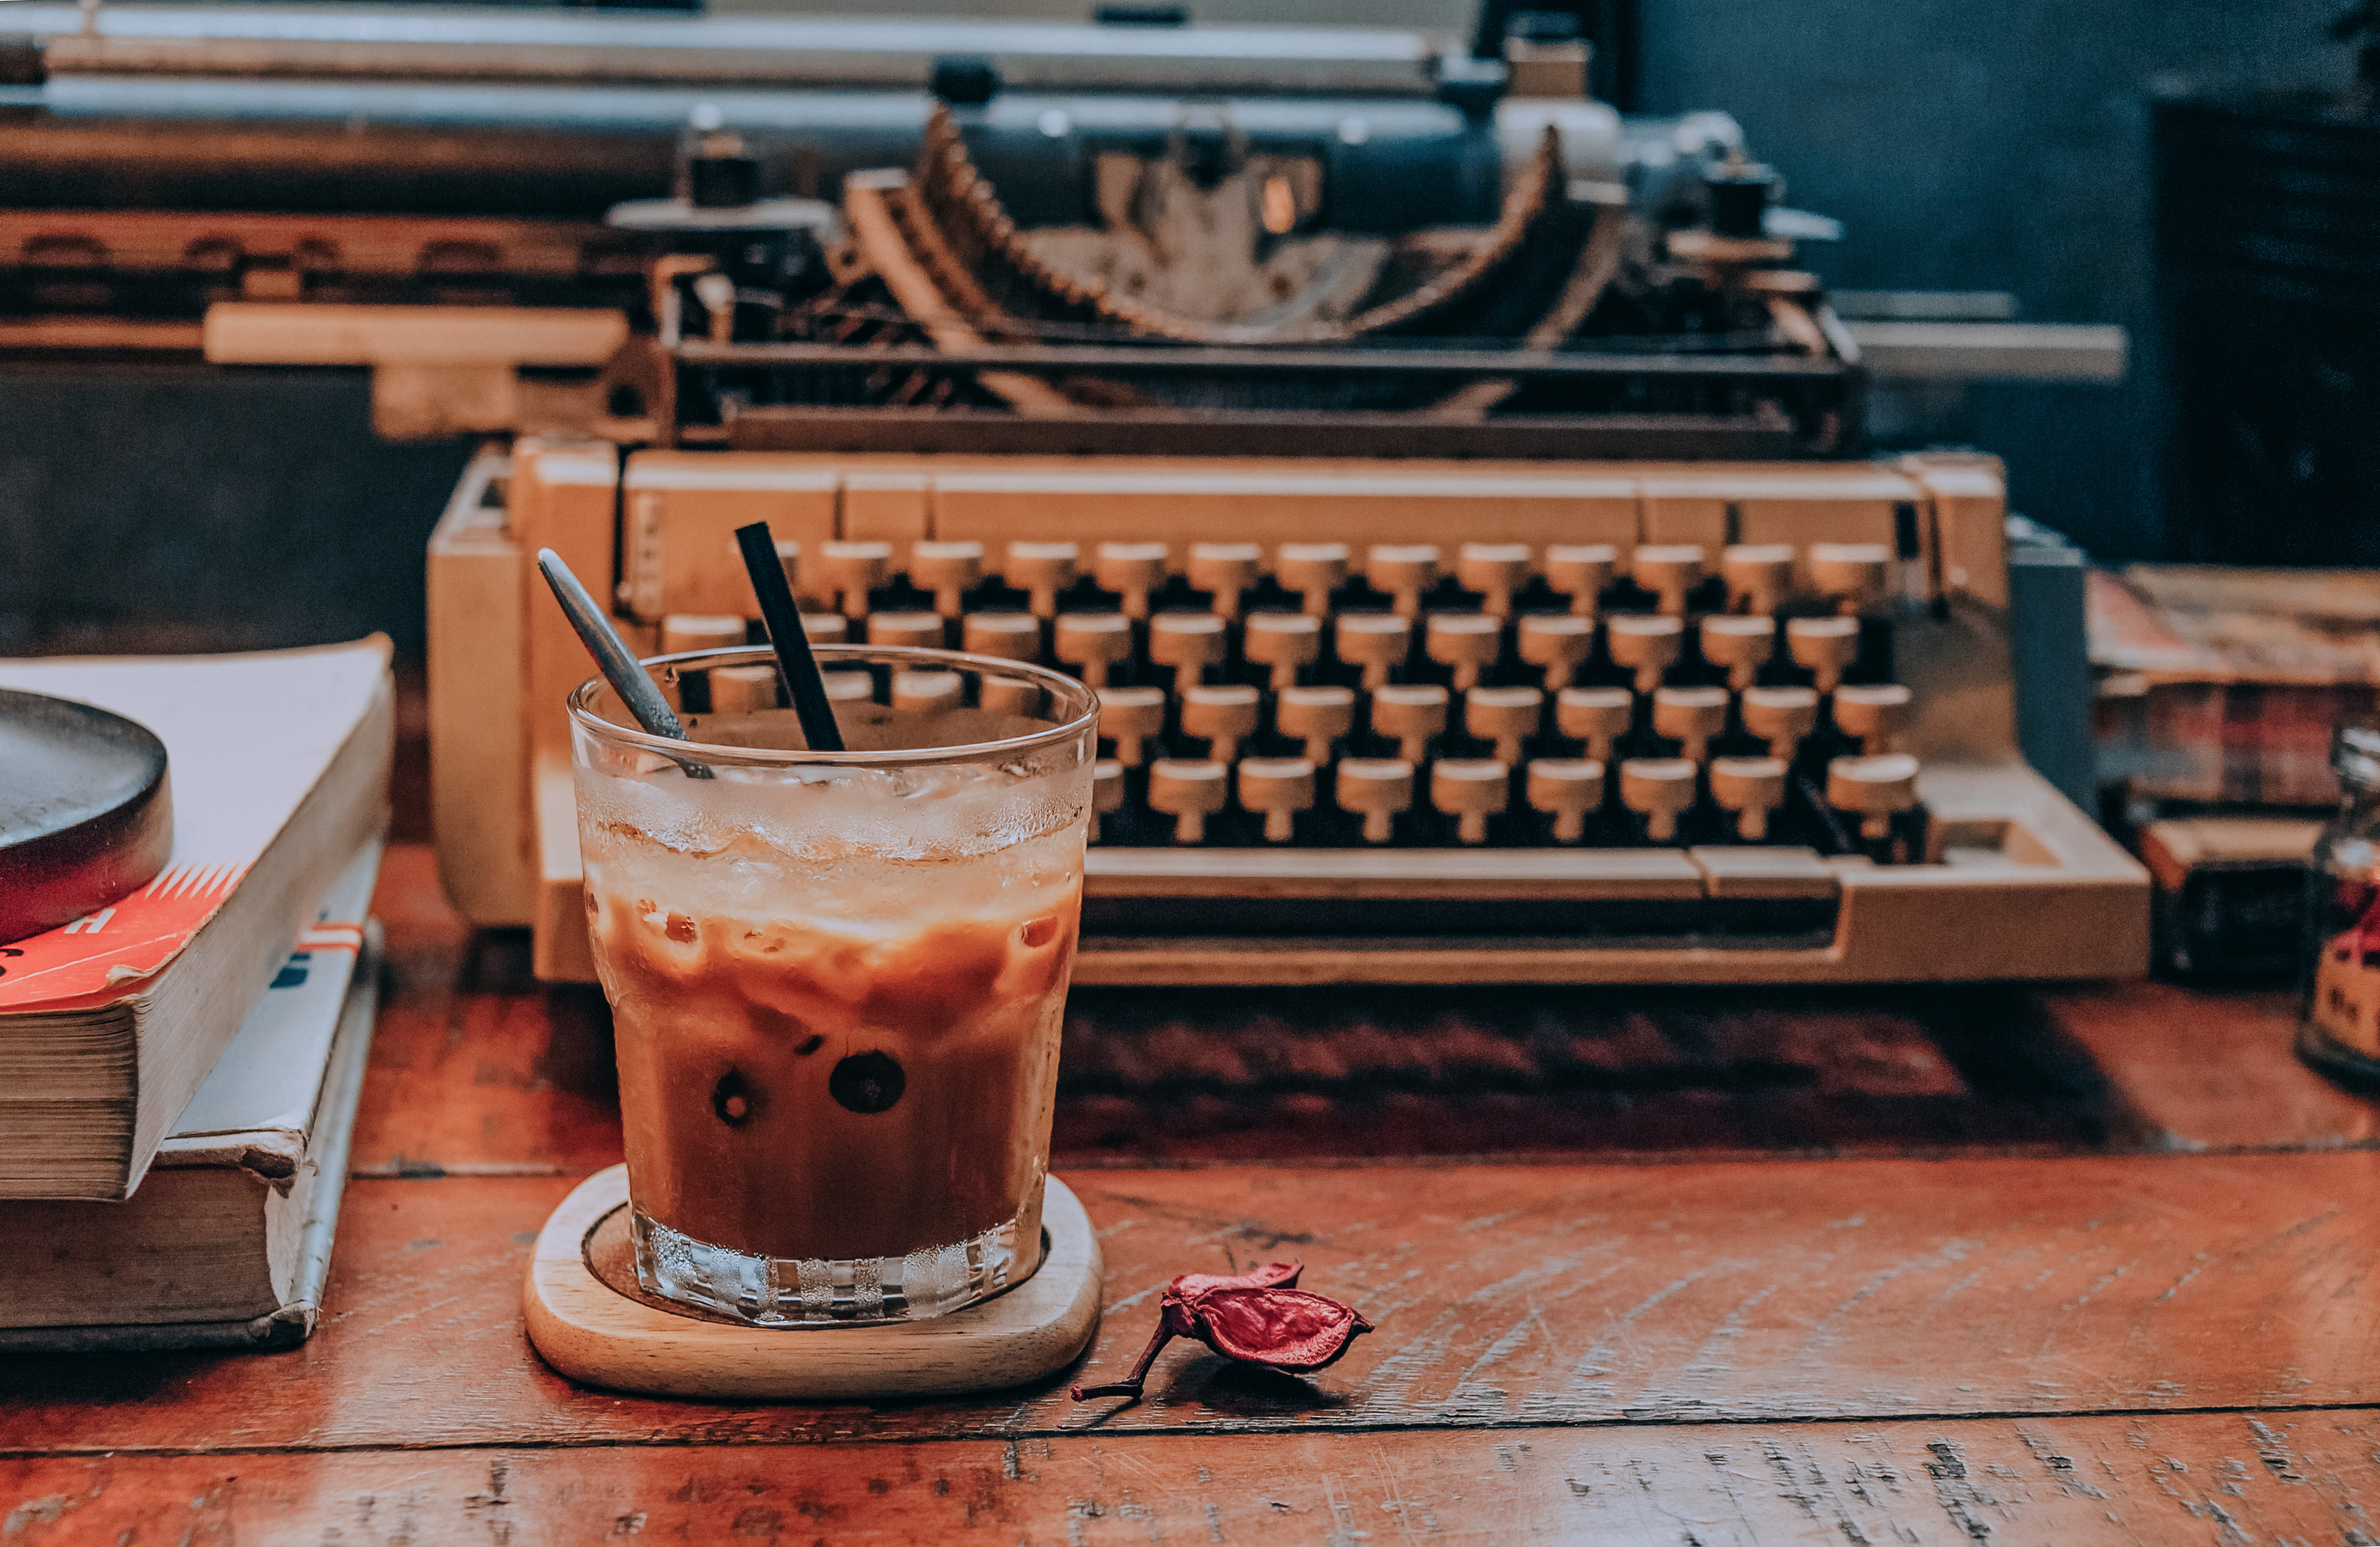
quotes, wallpaper, landscape, art, photography, vintage, pastel, lovely, cute, typography, happy, live, light, typewriter, drink